Adam Mosseri

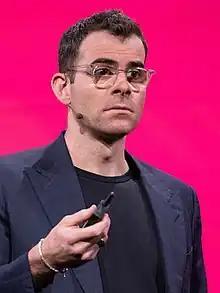
Mosseri in 2019

Adam Mosseri (Hebrew: אדם מוסרי; born January 23, 1983) is an American businessman and the head of Instagram. He formerly was an executive at Facebook, which owns Instagram.